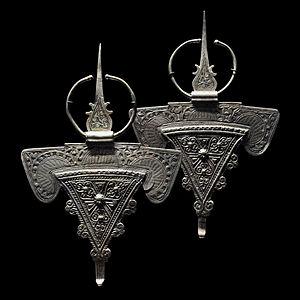
Paire de fibules berbères en argent. Musée des Arts Premiers, Quai Branly, Paris.
La fibule berbère est un objet décoratif et symbolique issu du patrimoine berbère. Dans sa langue autochtone, en tamazight, elle est appelée tiseghnest, ou encore tazerzit selon les régions.
Le musée du Quai Branly - Jacques-Chirac, parfois appelé musée des Arts et Civilisations d'Afrique, d'Asie, d'Océanie et des Amériques, est situé dans le 7ᵉ arrondissement de Paris, le long du quai de la Seine qui lui donne son nom et au pied de la tour Eiffel. Le projet, porté par Jacques Chirac et réalisé par Jean Nouvel, est inauguré le 20 juin 2006. La fréquentation se situe à près de 1 500 000 visiteurs en 2014 et franchit en 2016 le cap des 10 millions depuis son ouverture, ce qui le place parmi les plus fréquentés au monde dans sa catégorie.